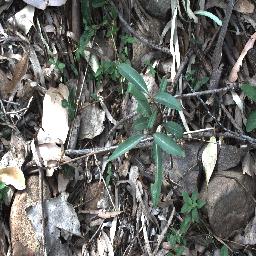
Label: rubber_vine